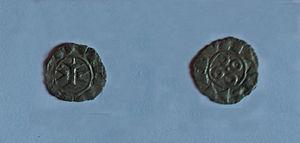
Sol melgorien - monnaie des comtes de Melgueil (Mauguio - Hérault)
Mauguio est une commune française située dans le département de l'Hérault, en région Occitanie.
Le sol melgorien était la monnaie des comtes de Melguel ou Melgueil. Sa monnaie était un denier d'argent qui eut longtemps cours dans toutes les régions de l'Occitanie.